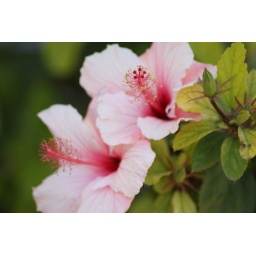
Pink flower in the street in Lagos